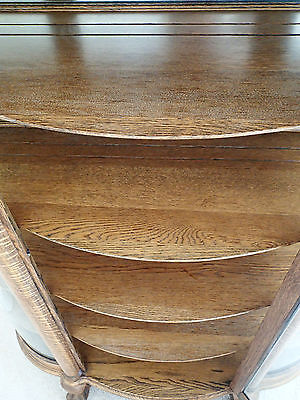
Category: cabinet